Suicide among autistic individuals

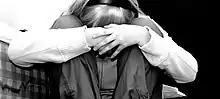
14-year-old autistic teenager in sensory withdrawal (or shutdown).

Suicide among autistic individuals has been the subject of increasing scientific research, particularly since the late 2010s. Studies have identified a significantly higher prevalence of suicidal ideation and suicide attempts in this population, affecting both minors and adults, including through requests for assisted suicide. The suicide mortality rate among autistic individuals is estimated to be three to seven times higher than that of the general population, with variations across countries.